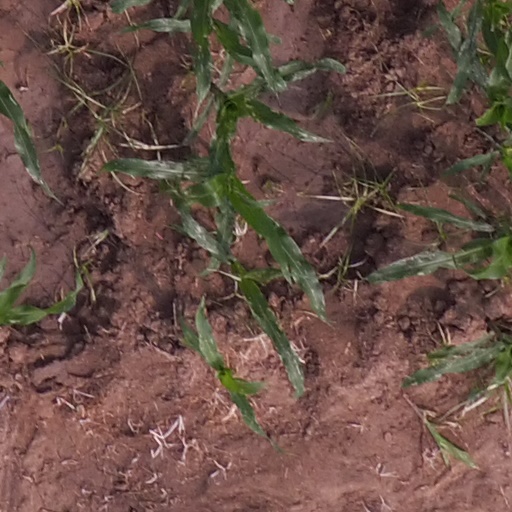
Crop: maize; corn